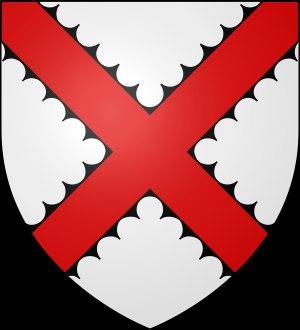
Charles François de Froulay - 21 février 1744, Paris, est un militaire et diplomate français.
Charles, comte de Froulay, est un militaire français.
Renée-Caroline-Victoire de Froullay de Tessé, Marquise de Créquy, née au Château de Montflaux à Saint-Denis-de-Gastines le 19 octobre 1714 et morte à Paris le 3 février 1803, est une femme de lettres française célèbre par son esprit.
Le château de Montflaux à Saint-Denis-de-Gastines en Mayenne est un château situé à 3 km ouest-nord-ouest sur la route de Carelles.